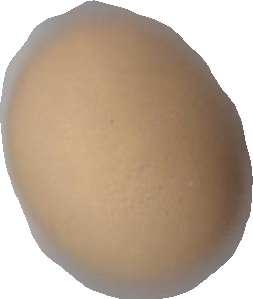
Variety: Grobogan